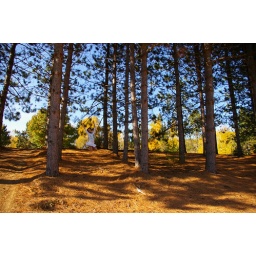
Girl jumping within the trees